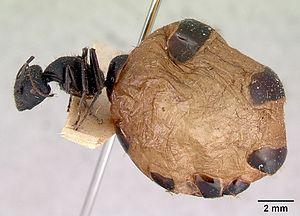
Camponotus inflatus est une espèce de fourmis de la famille des formicidés. Ce sont des fourmis pot-de-miel très recherchées par les aborigènes d'Australie.